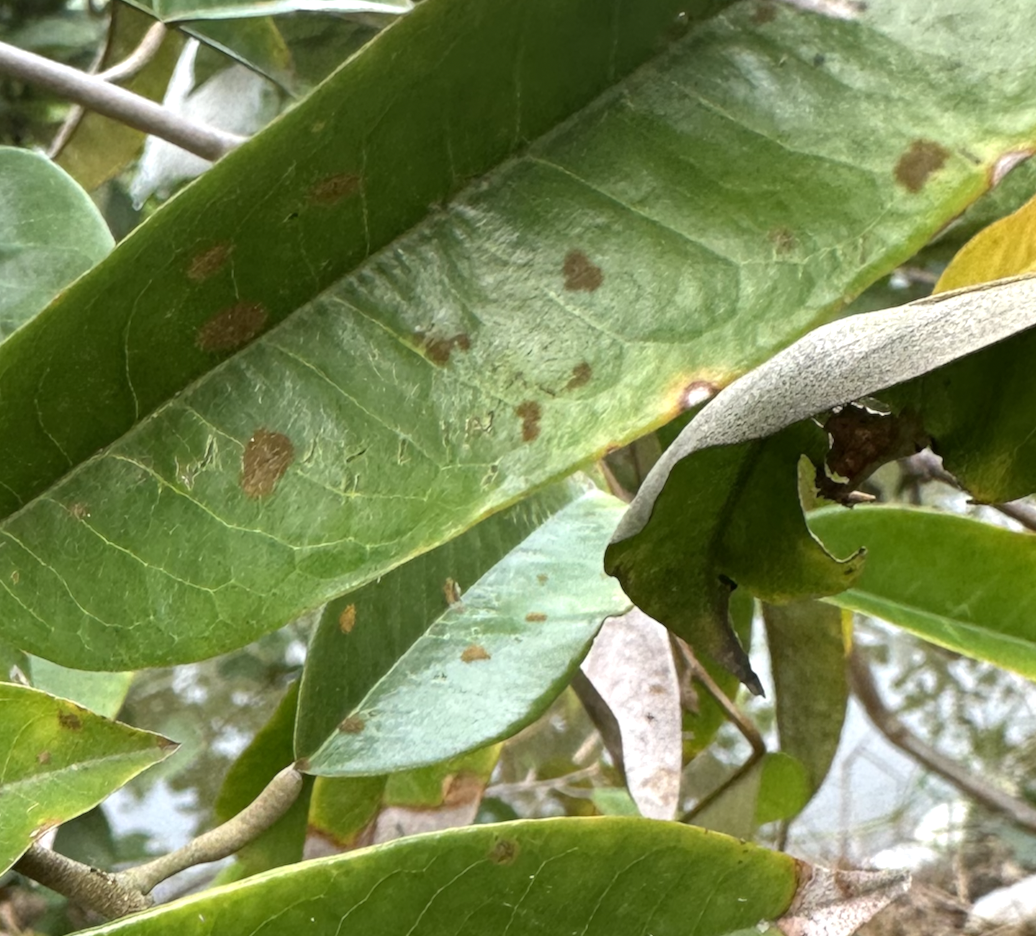
Label: stem_blight